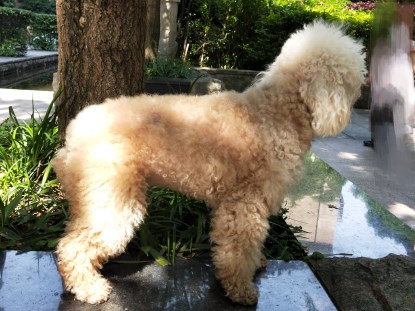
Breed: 2925-n000114-toy_poodle